History of aviation

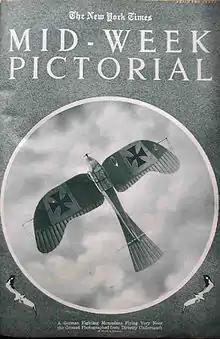
German Taube monoplane, illustration from 1917

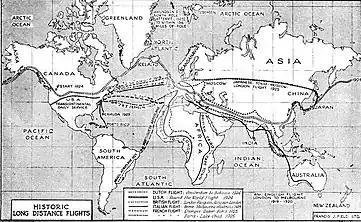
Map of record breaking flights of the 1920s

Although the full details of the Wright Brothers' system of flight control had been published in l'Aerophile in January 1906, the importance of this advance was not recognised, and European experimenters generally concentrated on attempting to produce inherently stable machines.